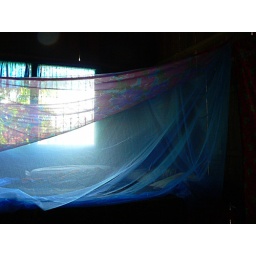
My bed in the early morning light. This window has louvres and is the only one in the house with any glass.